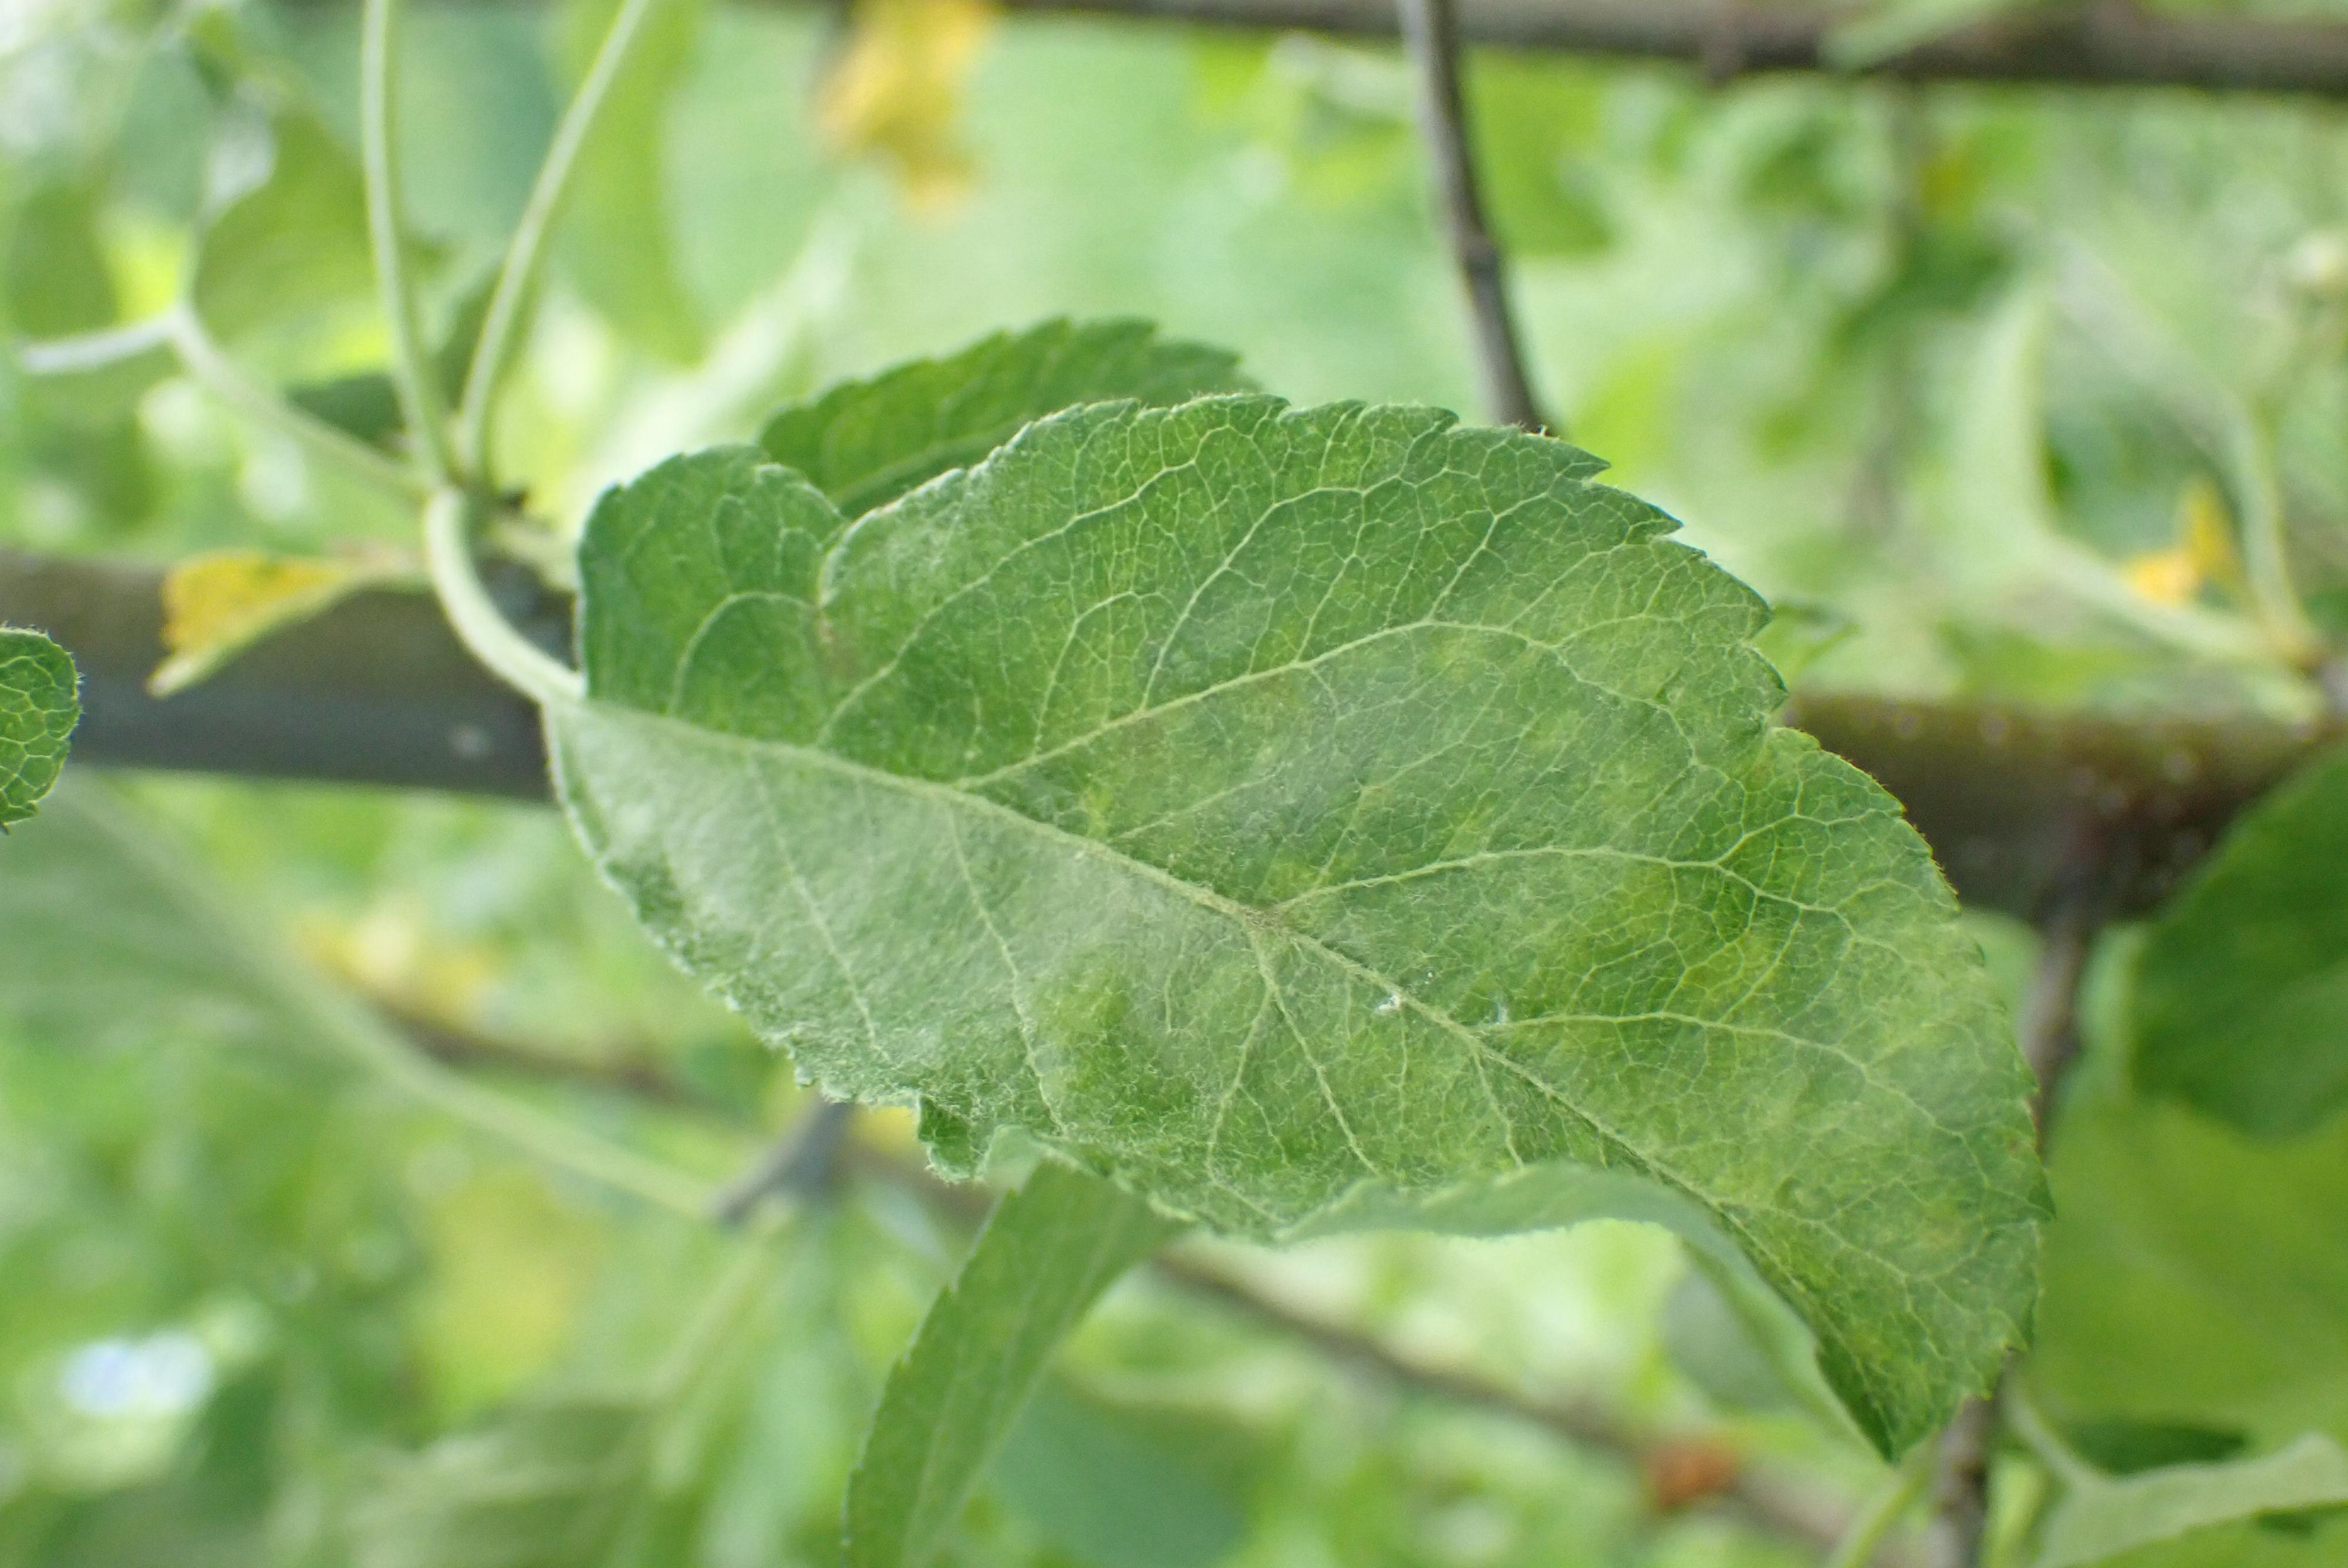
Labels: scab